Housekeeping (NCIS)

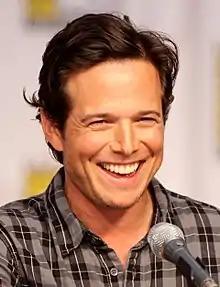
Scott Wolf reprised his role as FBI Agent Casey Stratton.

"Housekeeping" was written by Scott Williams and directed by Terrence O’Hara. The main story of the episode is the return of EJ Barrett and FBI agent Stratton, last seen in the season premier "Nature of the Beast". According to executive producer Gary Glasberg, "Stratton intends to finish what he started and influence some unexpected lives in the process, including Gibbs". The writer of the episode, Scott Williams, said in his blogpost that fans of NCIS especially had three questions regarding the continuing plot in the episode: "Where did EJ go? Who was that Stratton guy? And why is his boss Latham selling those microchips to the highest bidder?". Together with this, he stated that "one of the unexpected opportunities the episode provided in the writing process was a chance to deal with what many of you fans refer to as "Tiva". Getting to understand the relationship between Tony and Ziva was great fun".